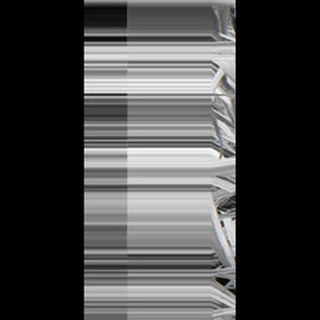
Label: sugarcane_yellow_leaf_disease